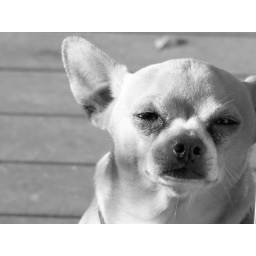
Classic in black and white